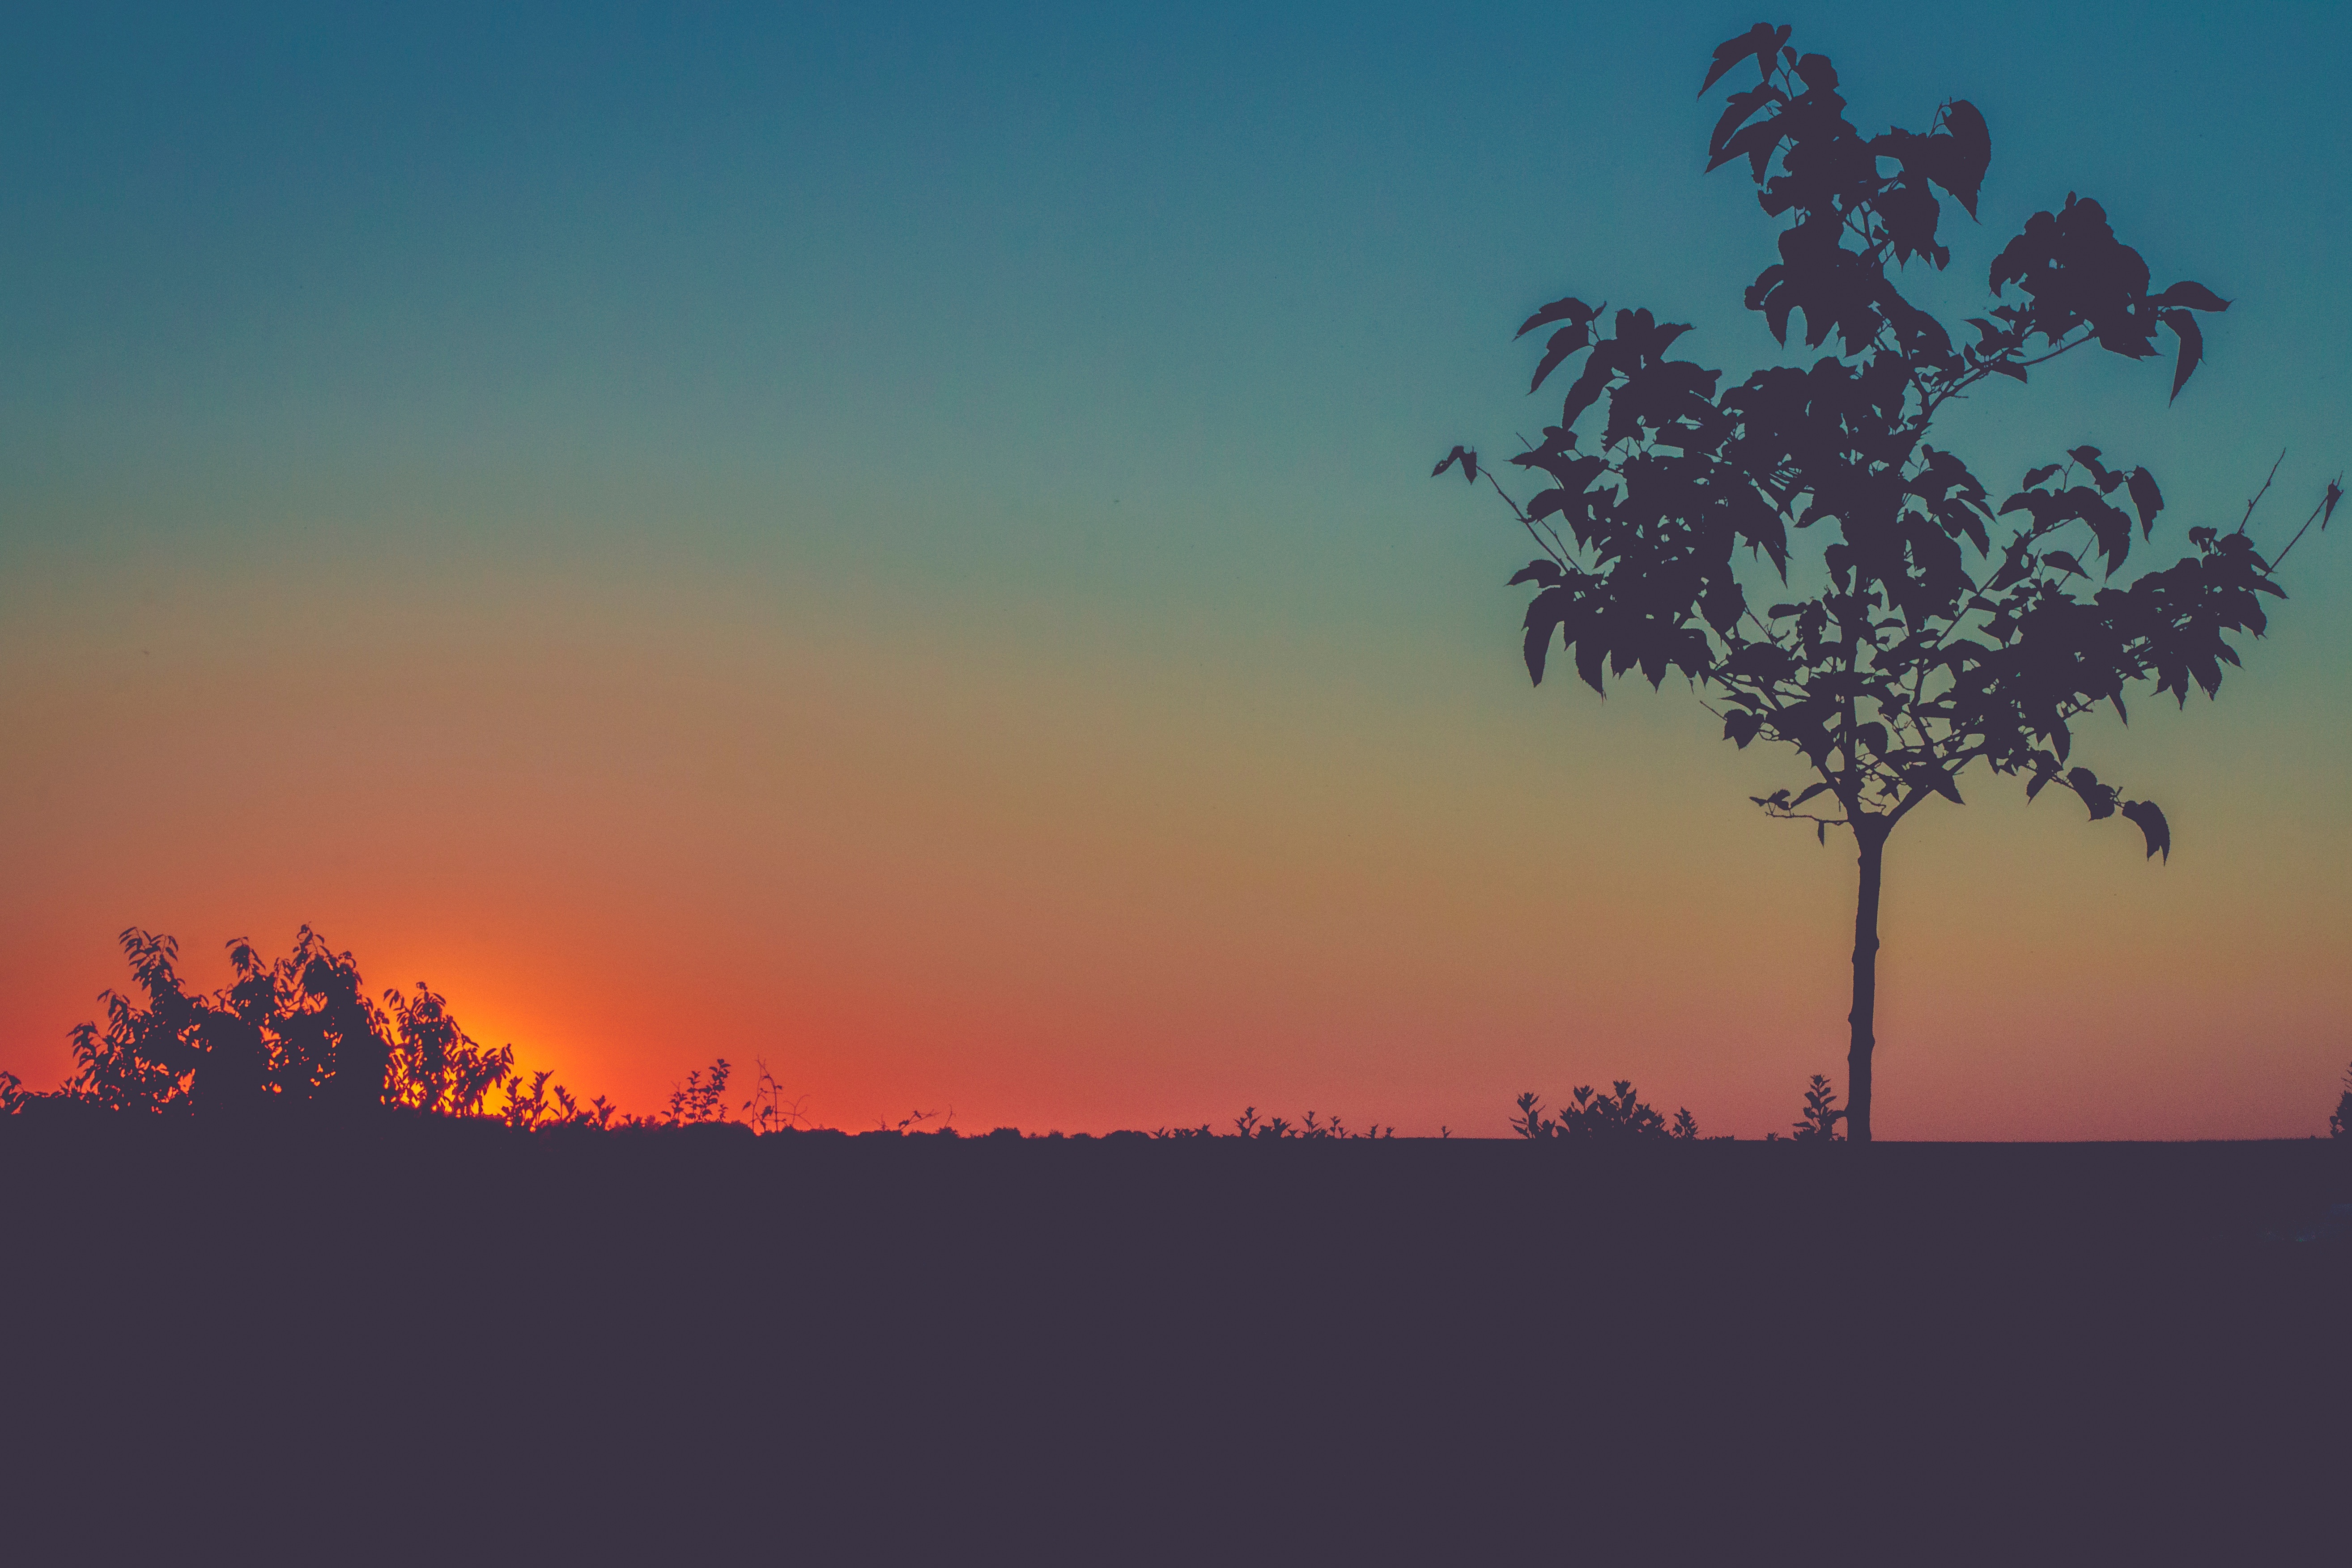
tree, horizon, cloud, sky, sunrise, sunset, prairie, sunlight, morning, dawn, atmosphere, dusk, evening, savanna, plain, afterglow, atmospheric phenomenon, red sky at morning